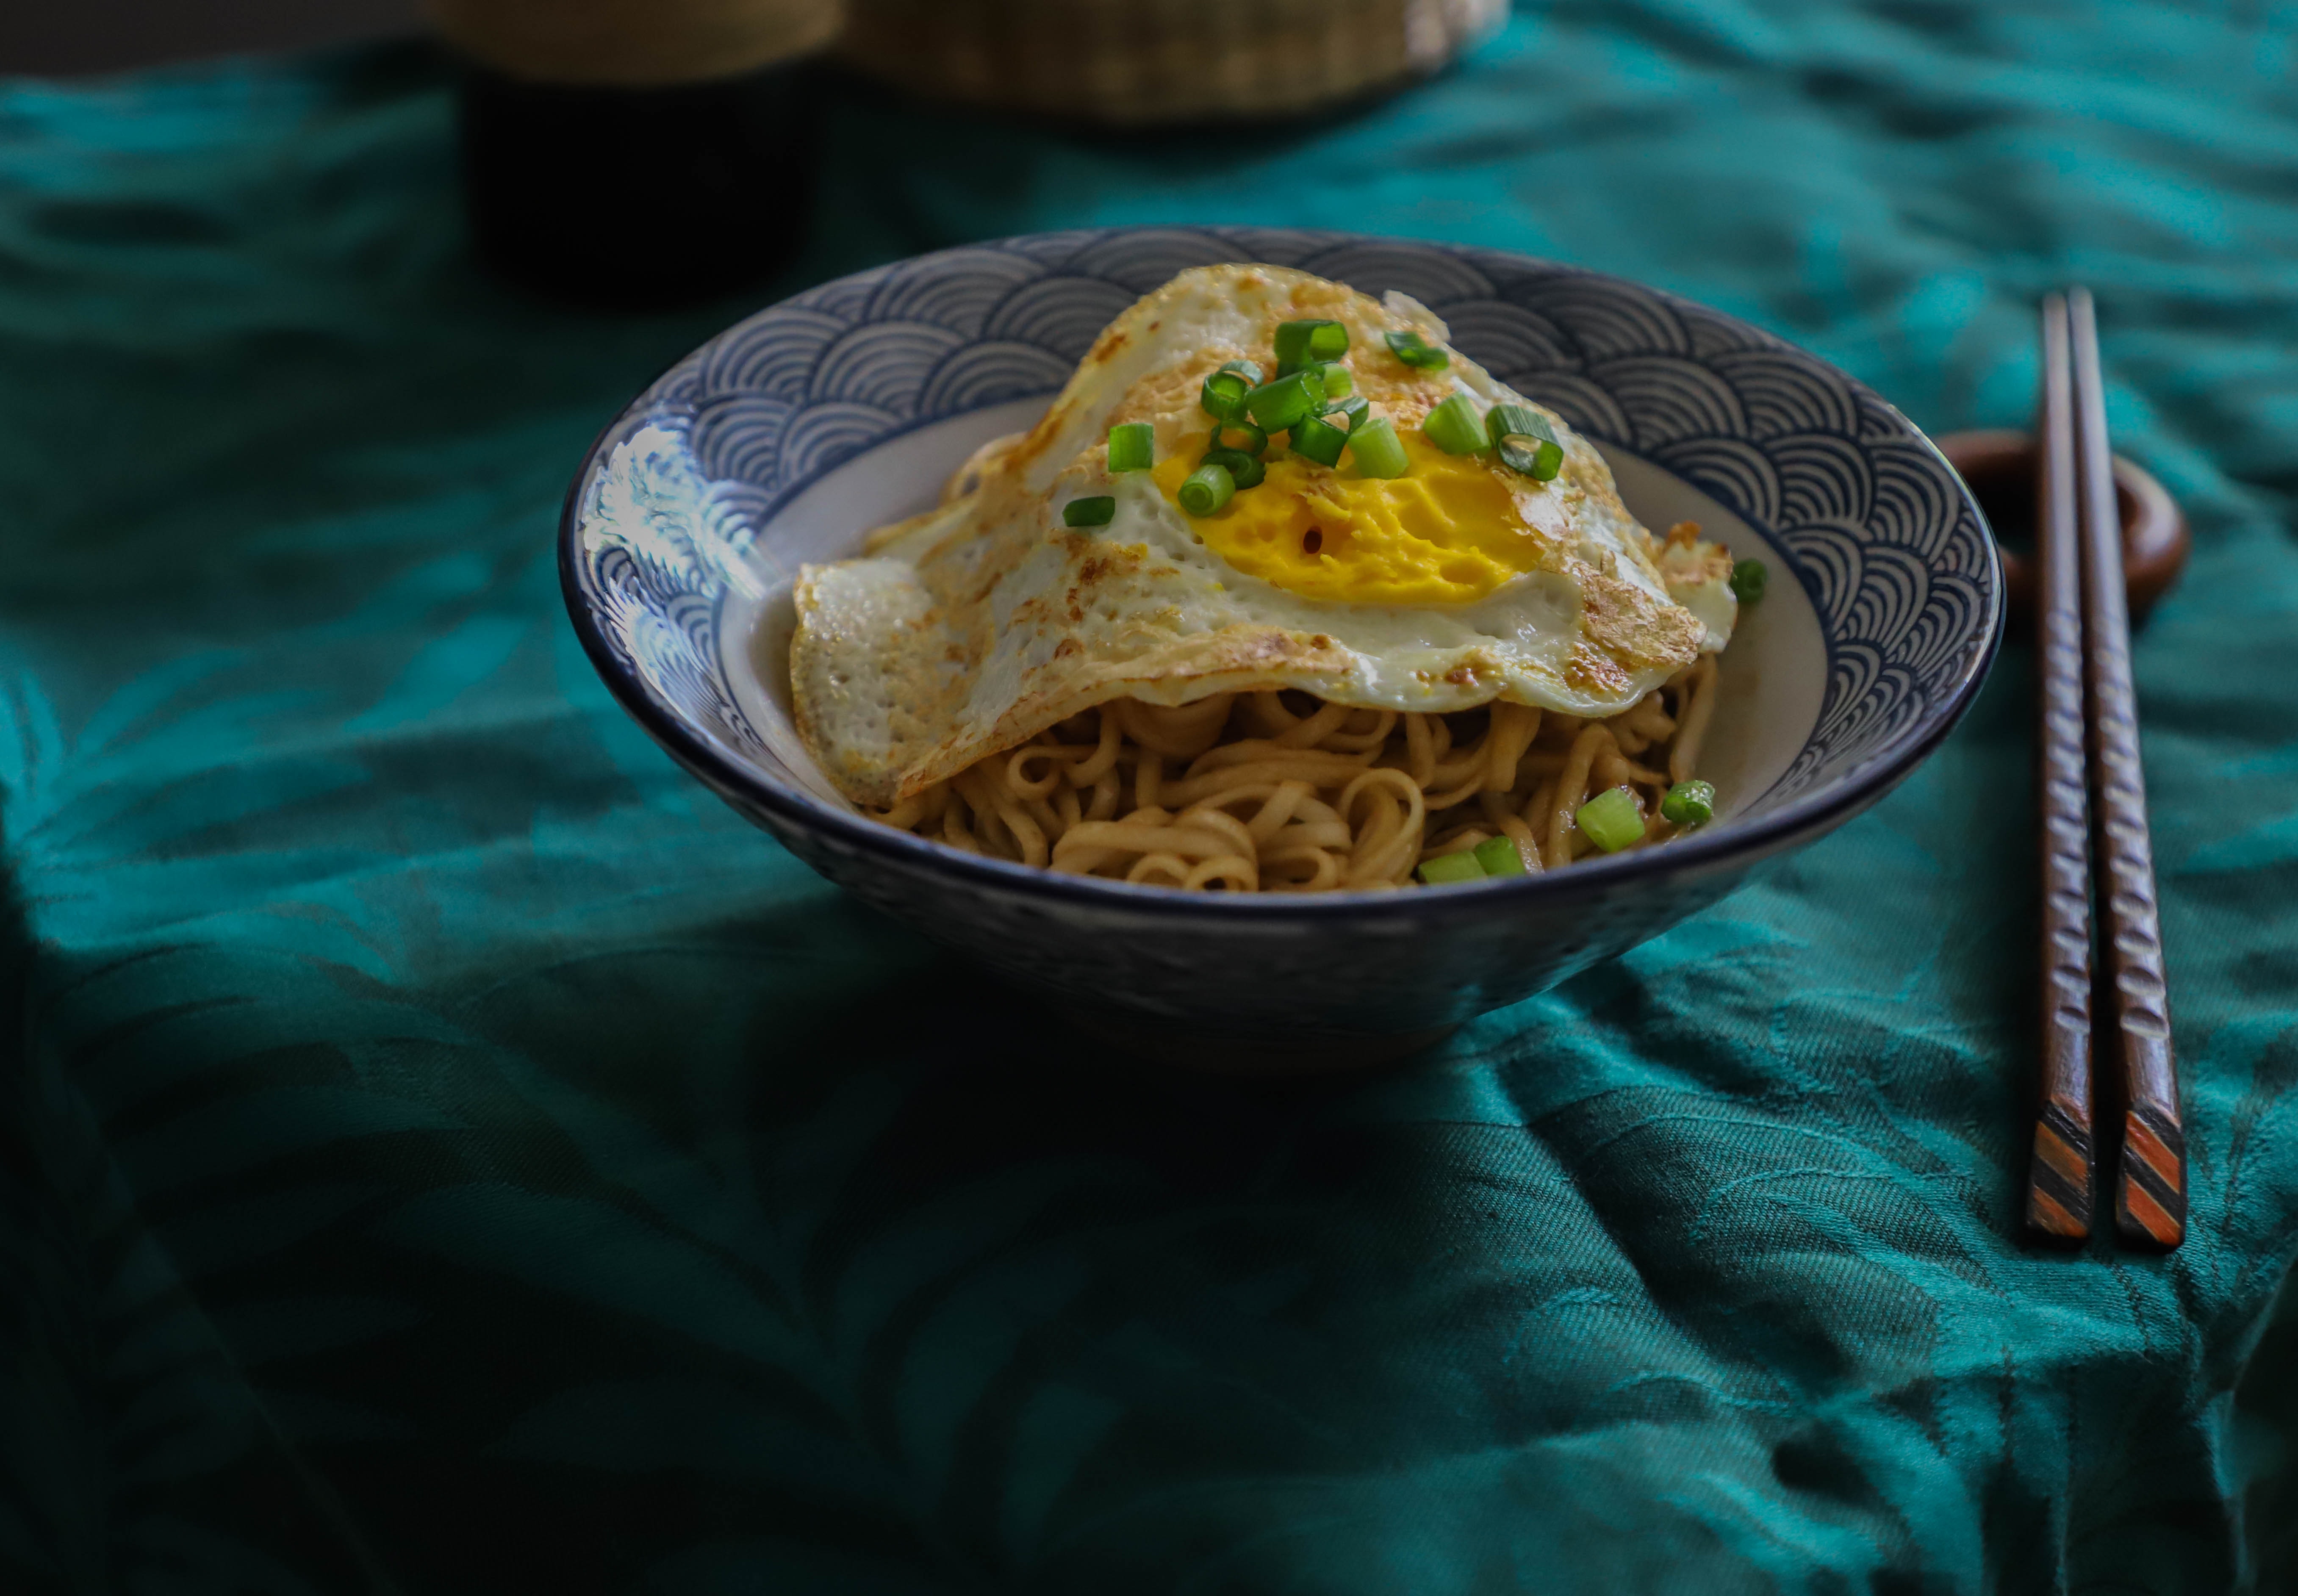
dish, food, cuisine, ingredient, comfort food, produce, recipe, noodle, carbonara, paratha